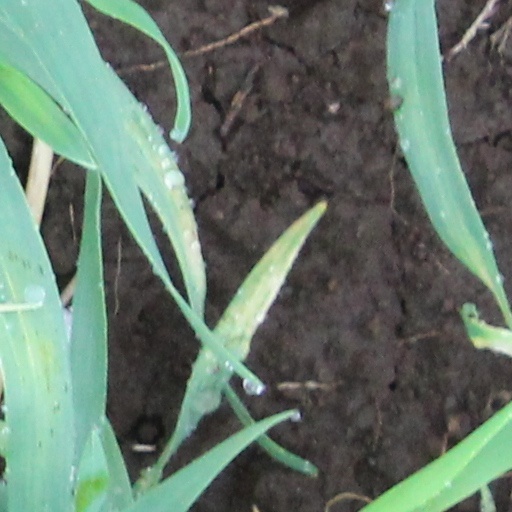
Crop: wheat